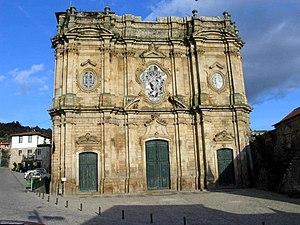
Cet article recense les monuments nationaux du district de Viseu, au Portugal.